Marcel Bär

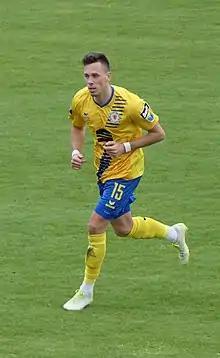
Bär with Eintracht Braunschweig in 2019

Marcel Bär (born 8 June 1992) is a German professional footballer who plays as a winger for club Erzgebirge Aue.